Shaurya

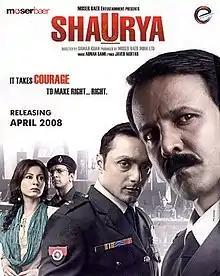
Theatrical poster

Shaurya ( "Valour") is a 2008 Indian Hindi-language legal drama film directed by Samar Khan and produced by Moser Baer. The film stars Kay Kay Menon, Rahul Bose, Javed Jaffrey, Deepak Dobriyal, and Minissha Lamba. The film is based on the 1991 Hindi play "Court Martial" by Swadesh Deepak and the 1992 American film "A Few Good Men" (the latter being an adaptation of the 1989 play of the same name by Aaron Sorkin about US marine David Cox).